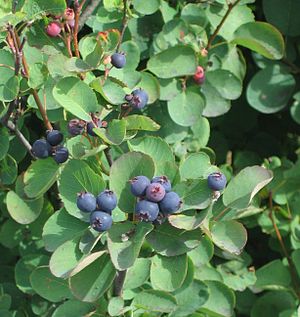
Ellebladet bærmispel / Udseende
Frugter
Ellebladet bærmispel er en stor og hårdfør løvfældende busk med spiselige blåbær-lignende frugter.